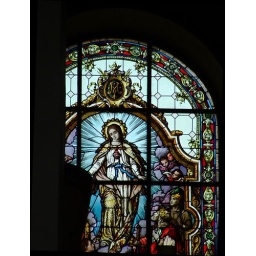
A stained glass window in a church, Rankweil, Austria